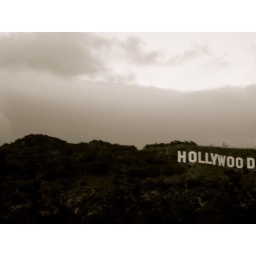
Hollywood in black & white